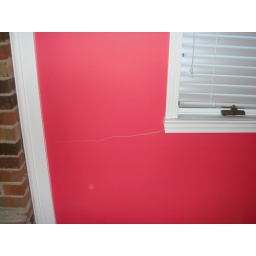
There is now a bigger crack in the wall after the house was lifted